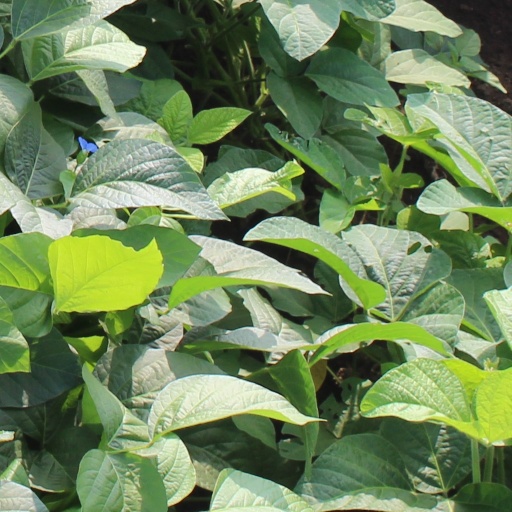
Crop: soybean